Shishugou Formation

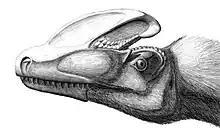
"Guanlong wucaii"

At the time the area was covered by marshland, adjoined a small mountain range peppered with volcanoes, and was inhabited by dinosaurs, small crocodilians and amphibians. Currently it is a sparsely settled region of dry washes, arid badlands and dunes along the Gobi Desert’s western edge. The Shishugou Formation consists of mudstone, siltstone, and sandstone, and is named for the silicified wood or petrified logs found here. ('Shishugou' = 'stone tree valley') These badlands were used for some sequences in the film "Crouching Tiger, Hidden Dragon", the genus "Yinlong" ('hidden dragon') being named for the film.